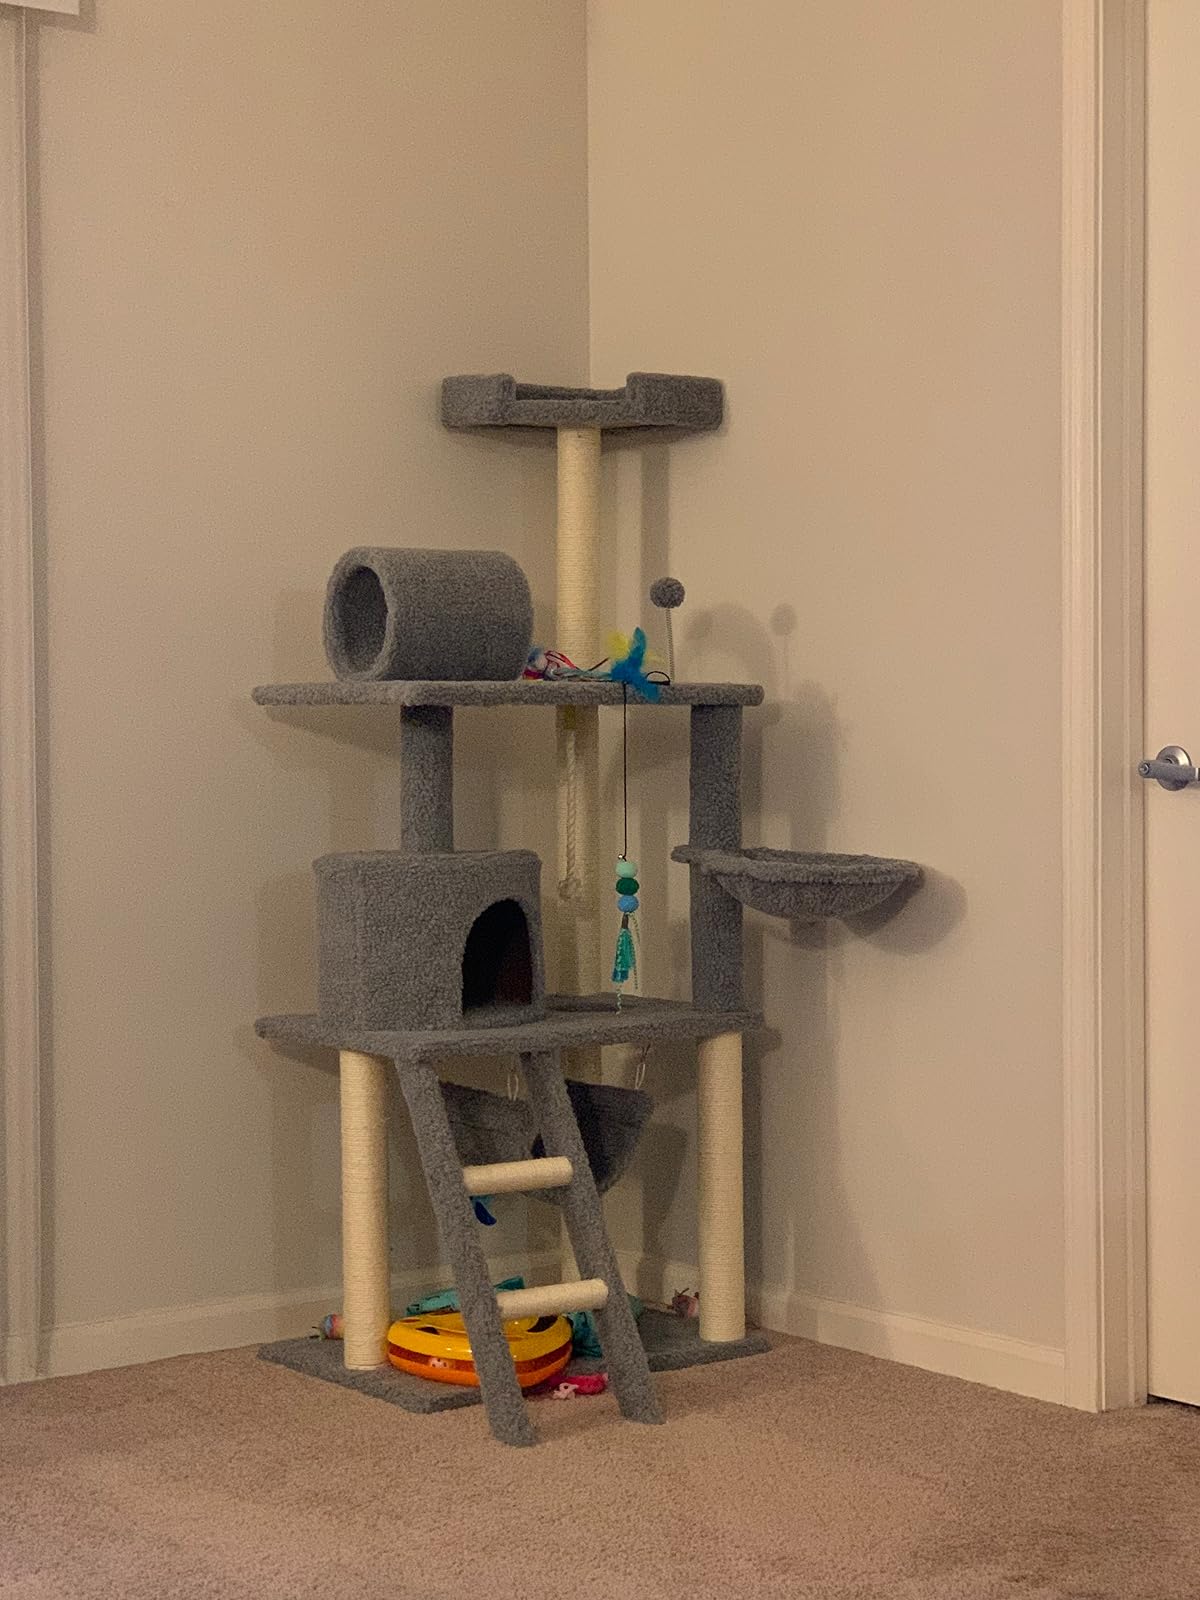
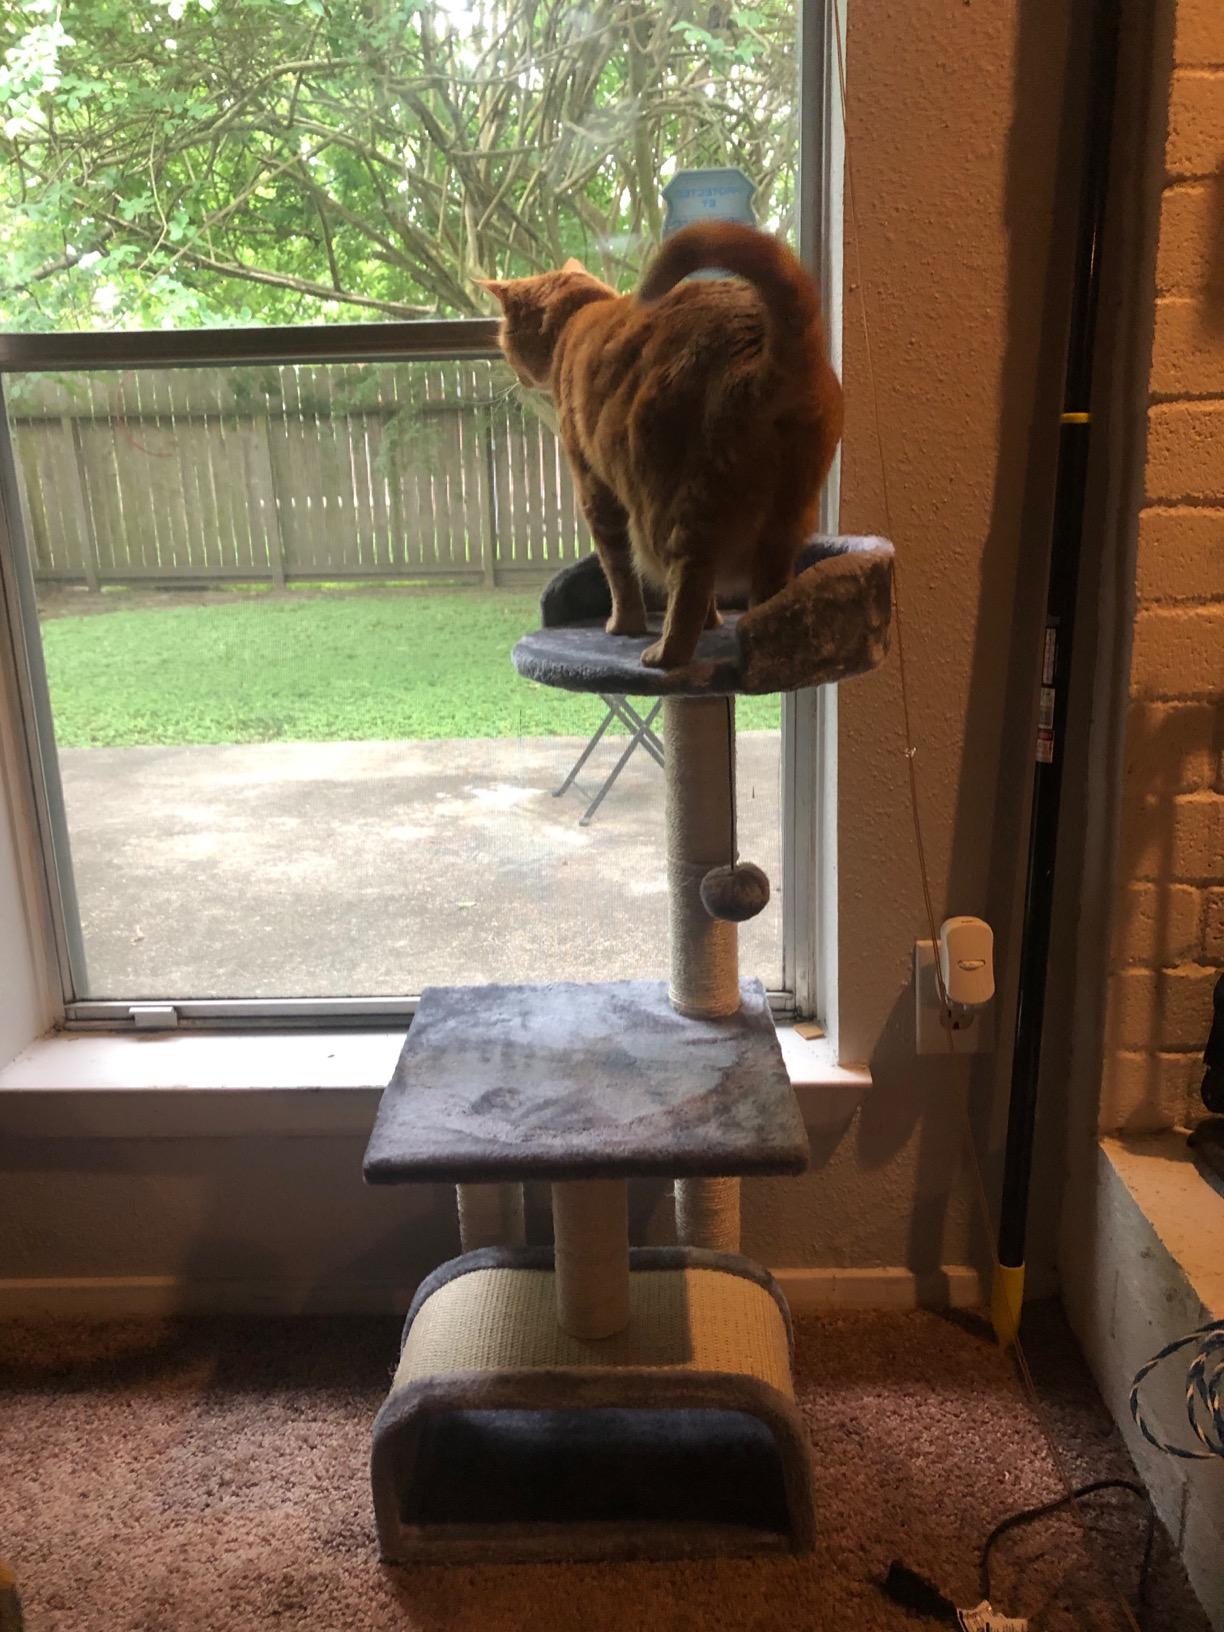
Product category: items_cat tree
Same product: no